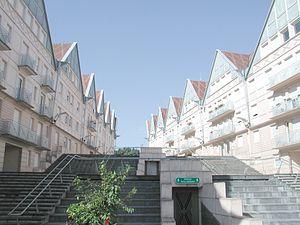
Dijon est une commune française, préfecture du département de la Côte-d'Or et chef-lieu de la région Bourgogne-Franche-Comté. Elle se situe entre le bassin parisien et le bassin rhodanien, sur l'axe Paris-Lyon-Méditerranée, à 310 kilomètres au sud-est de Paris et 190 kilomètres au nord de Lyon.